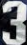
Number: 3